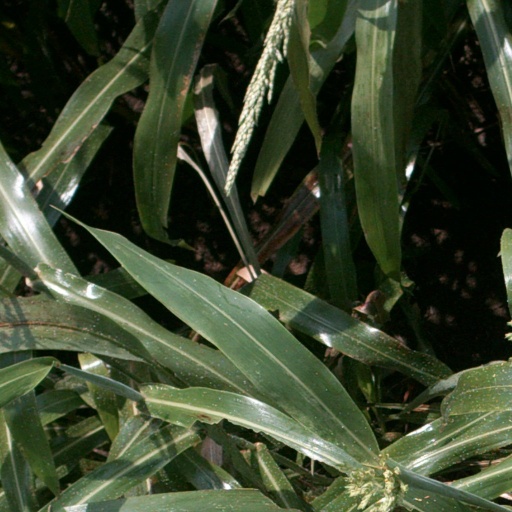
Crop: sorghum